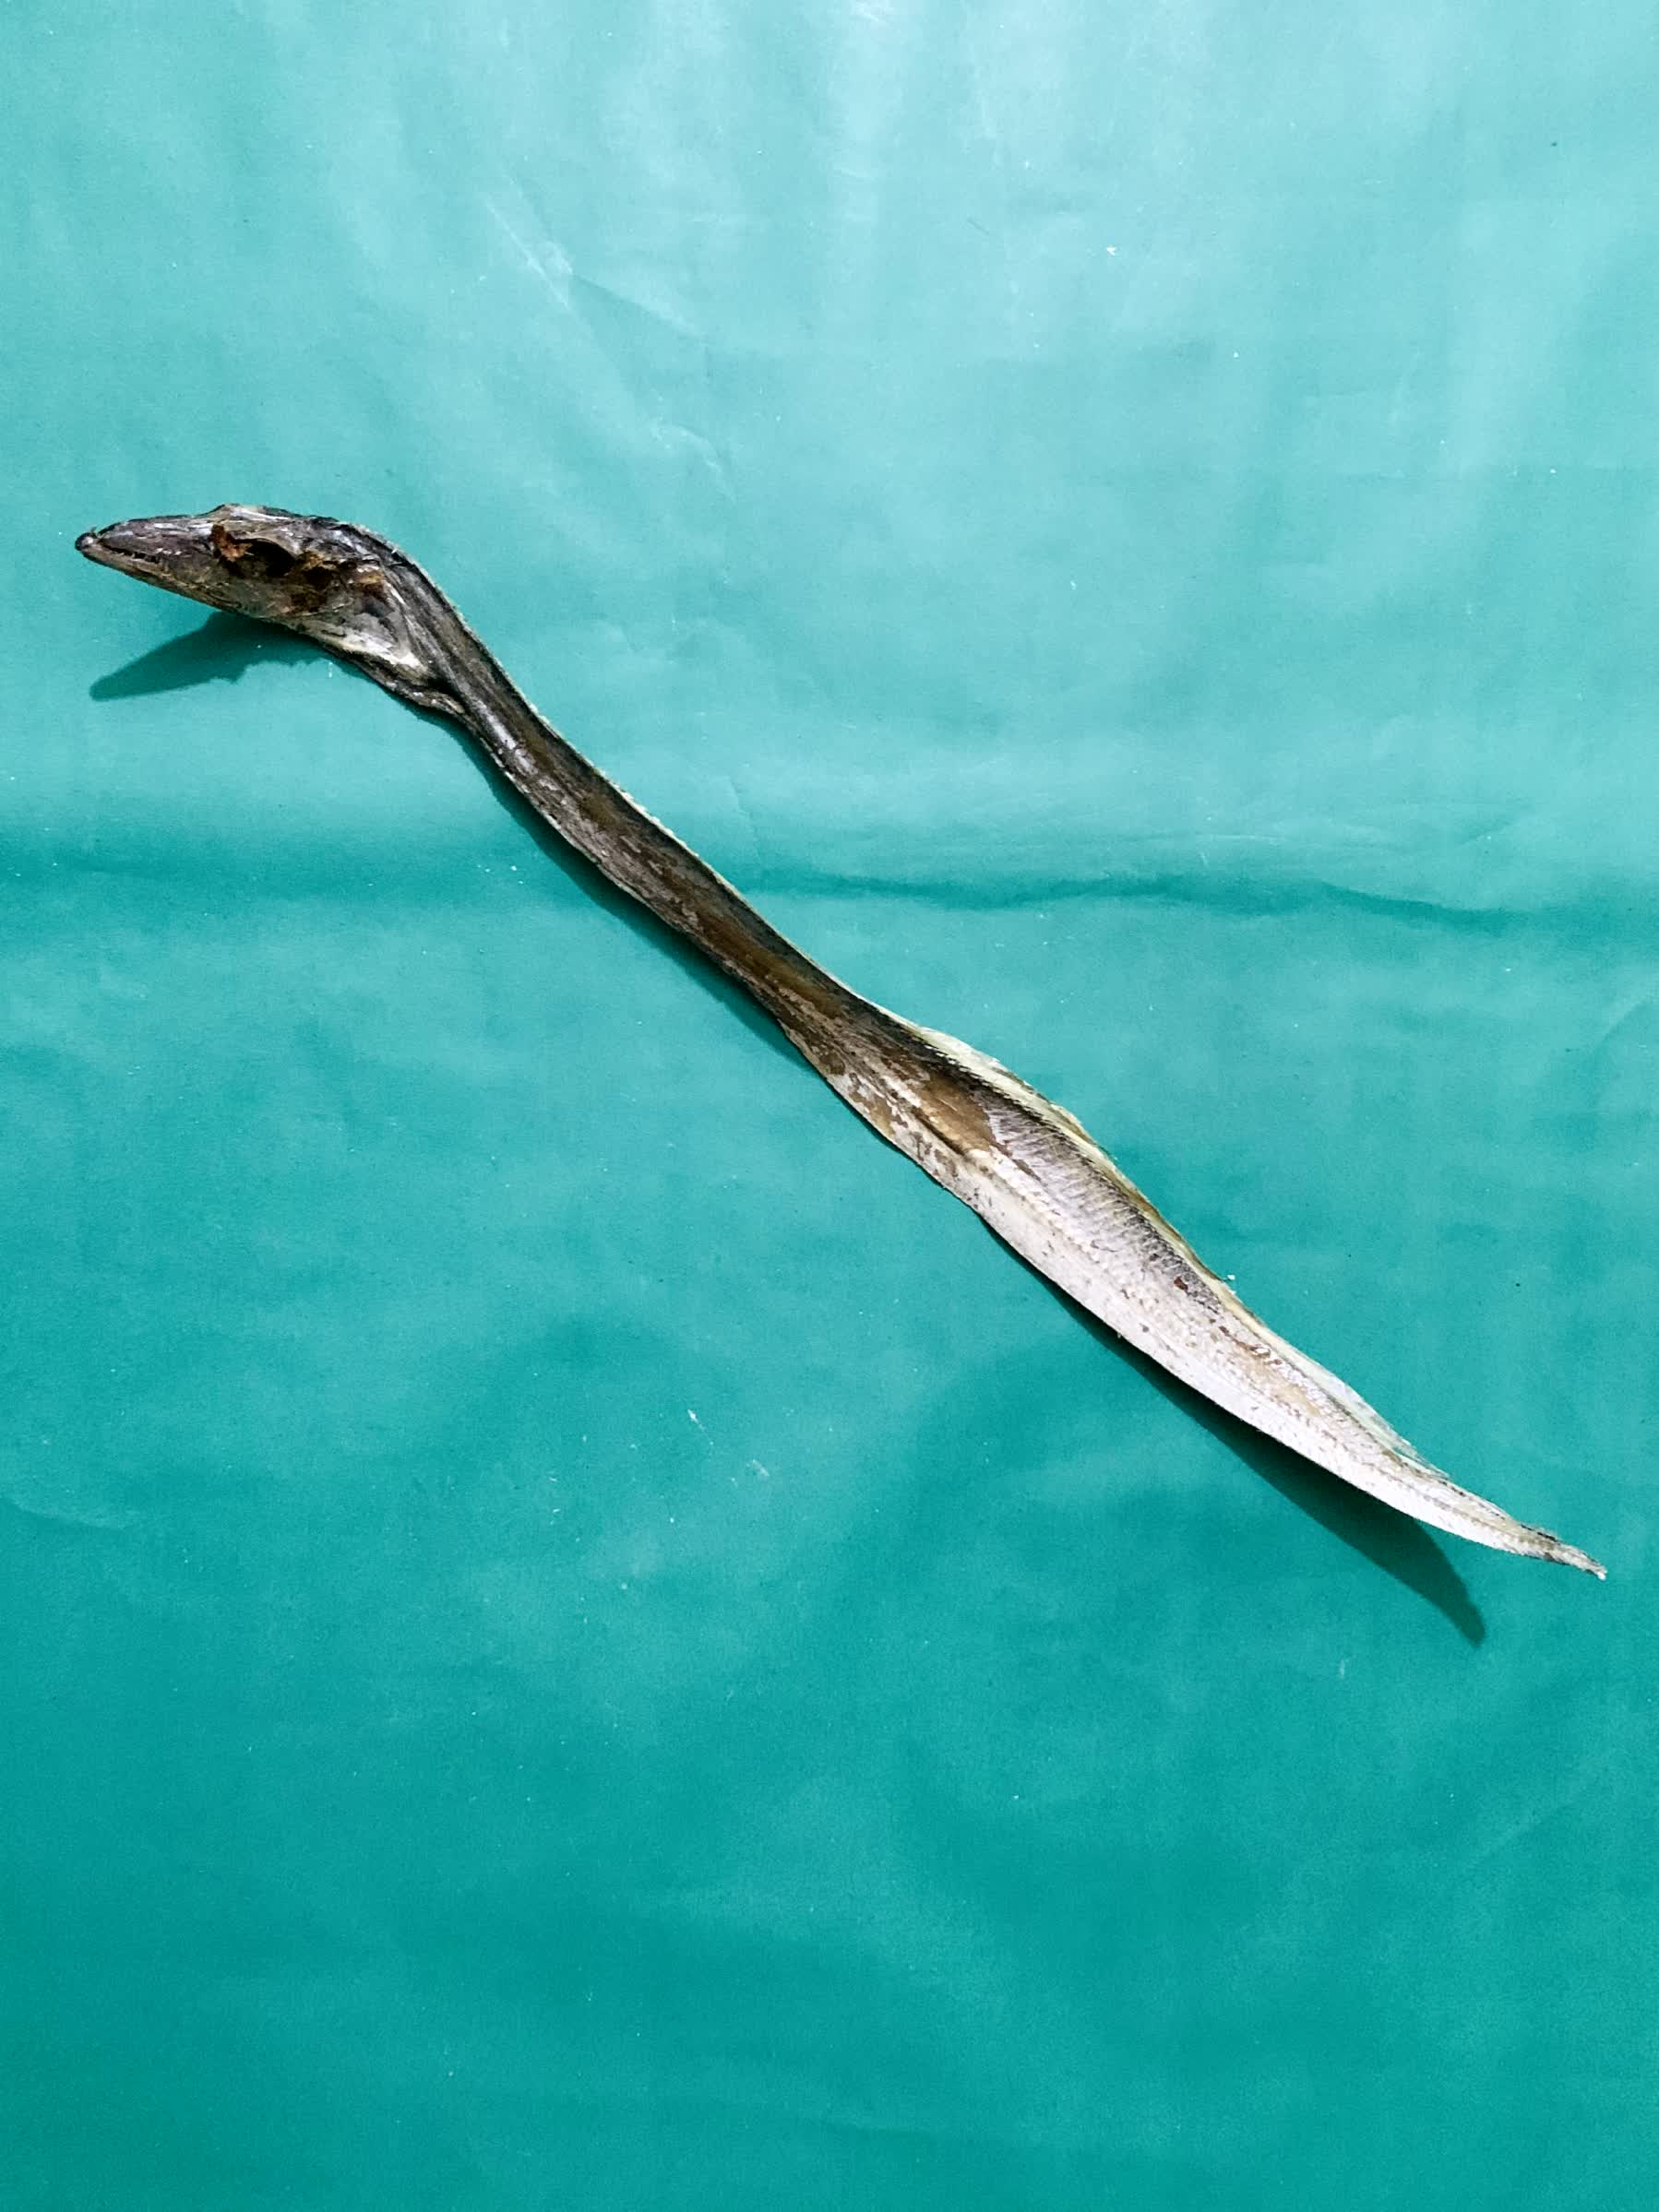
Species: Churi